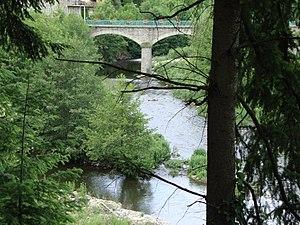
St.Martin-de-Valamas (Ardèche) l'Eysse (à gauche) affluent dans l'Eyrieux (avec pont).
L'Eysse est un cours d'eau de France, du département de l'Ardèche, en région Auvergne-Rhône-Alpes et un affluent de l'Eyrieux, donc un sous-affluent du Rhône.
L'Eyrieux est une rivière française, qui coule principalement dans le département de l'Ardèche et pour moins d'un kilomètre dans la Drôme, en région Auvergne-Rhône-Alpes. C'est un affluent de rive droite du fleuve le Rhône.
Saint-Martin-de-Valamas est une commune française située dans le département de l'Ardèche, en région Auvergne-Rhône-Alpes.